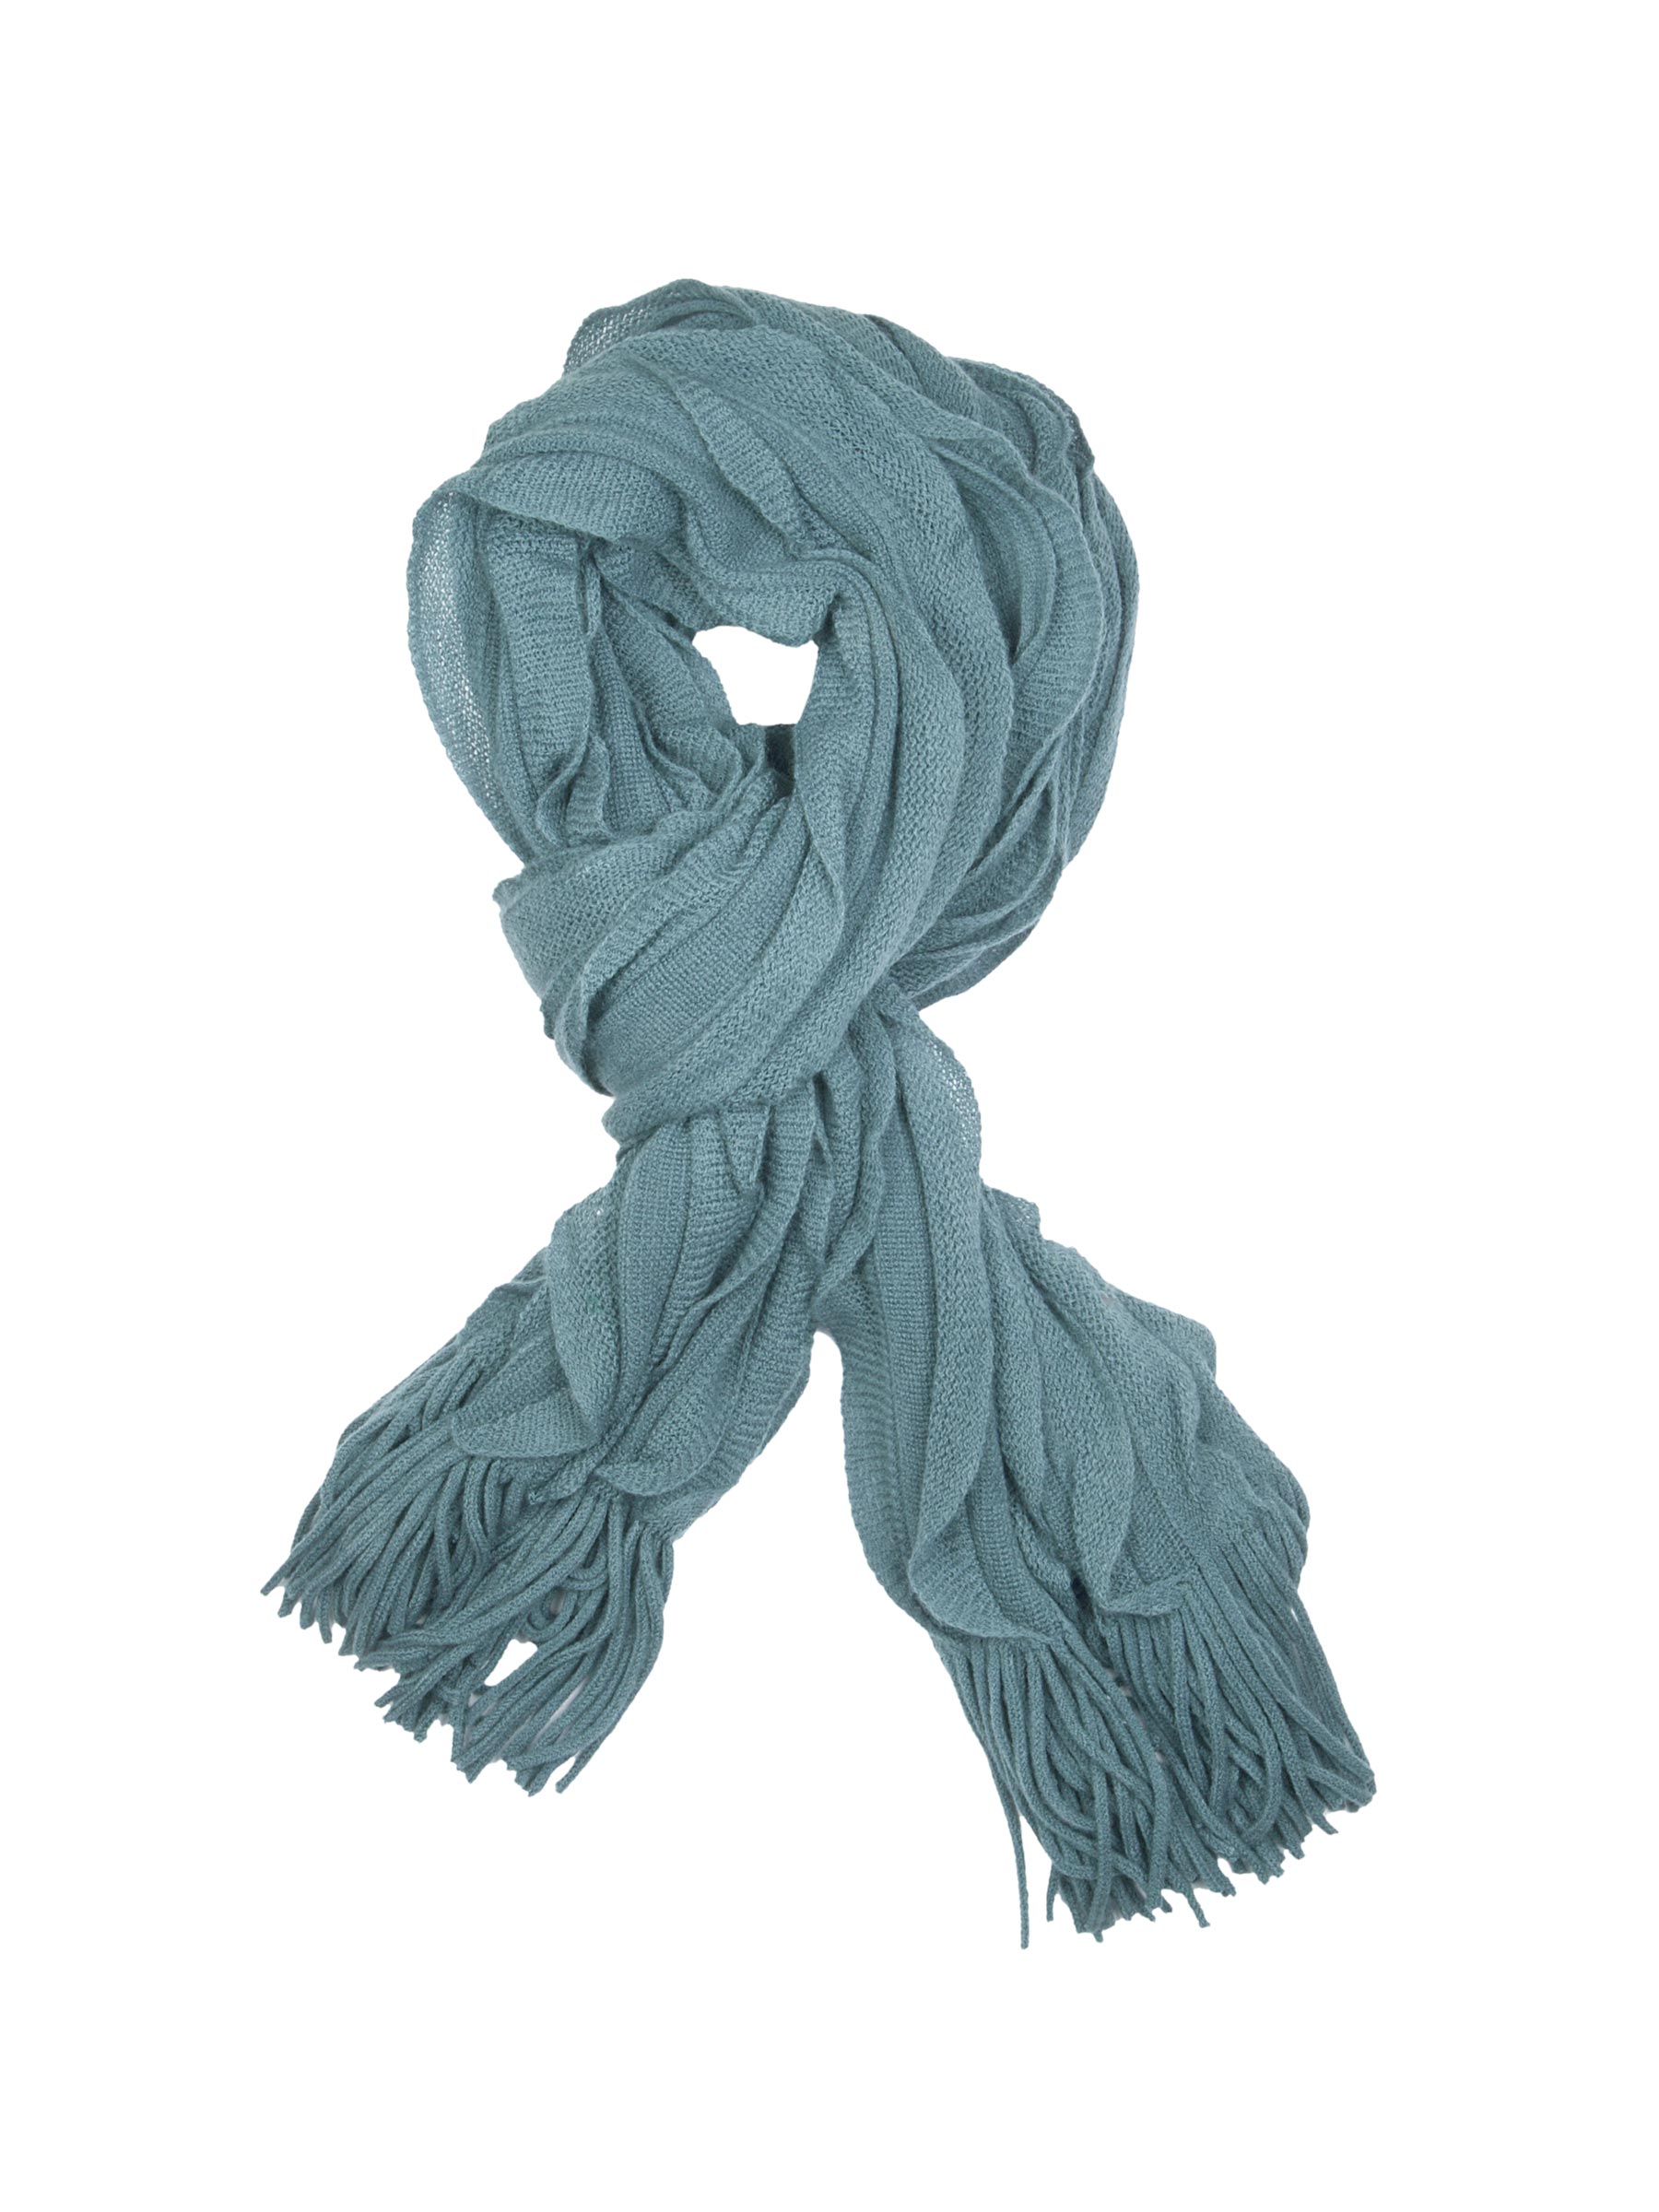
United Colors Of Benetton Women Blue Muffler
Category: Accessories / Mufflers / Mufflers
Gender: Women
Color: Blue
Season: Fall 2011
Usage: Casual